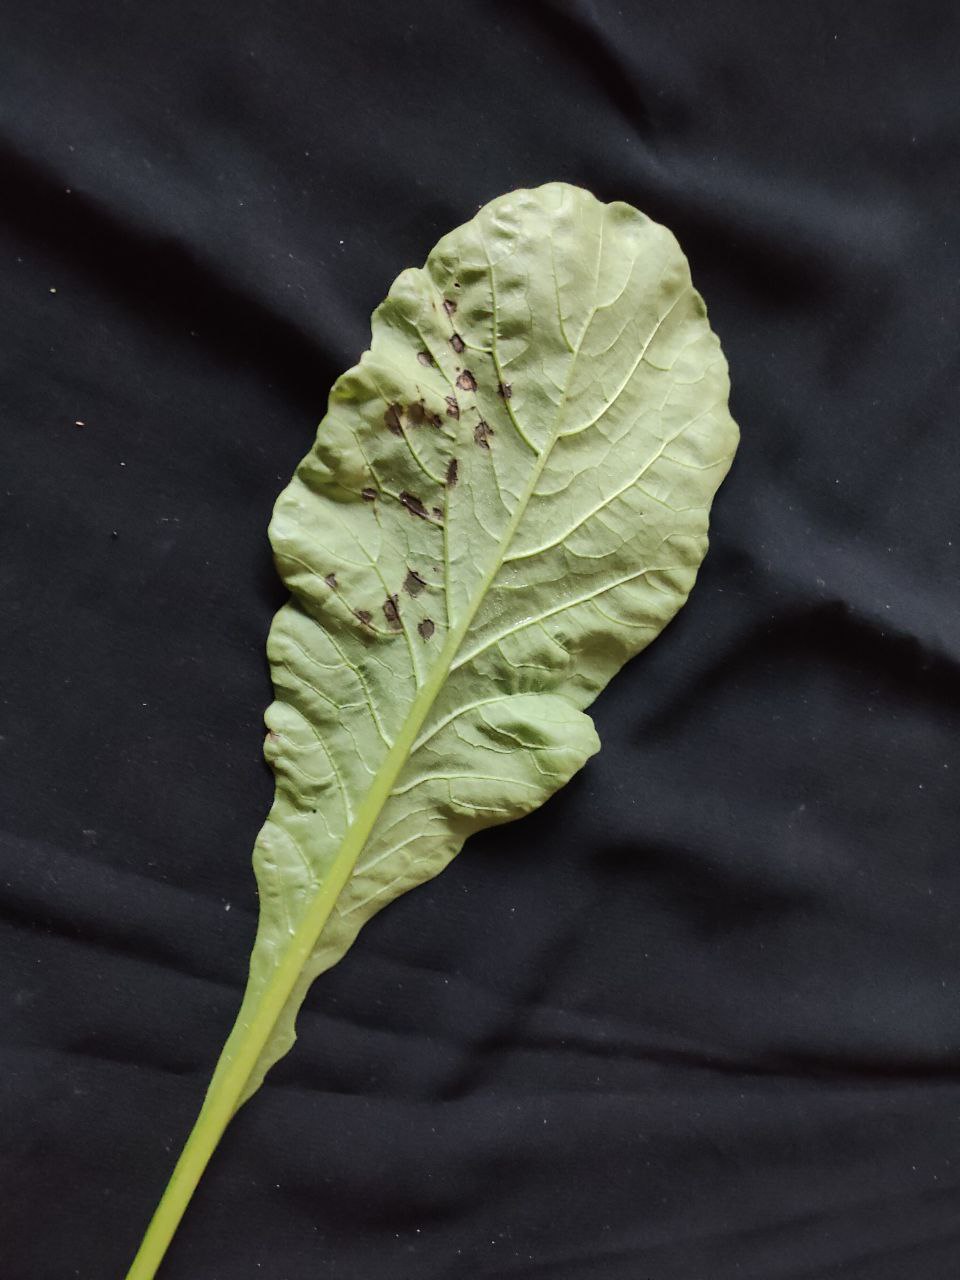
Label: Black leaf spot